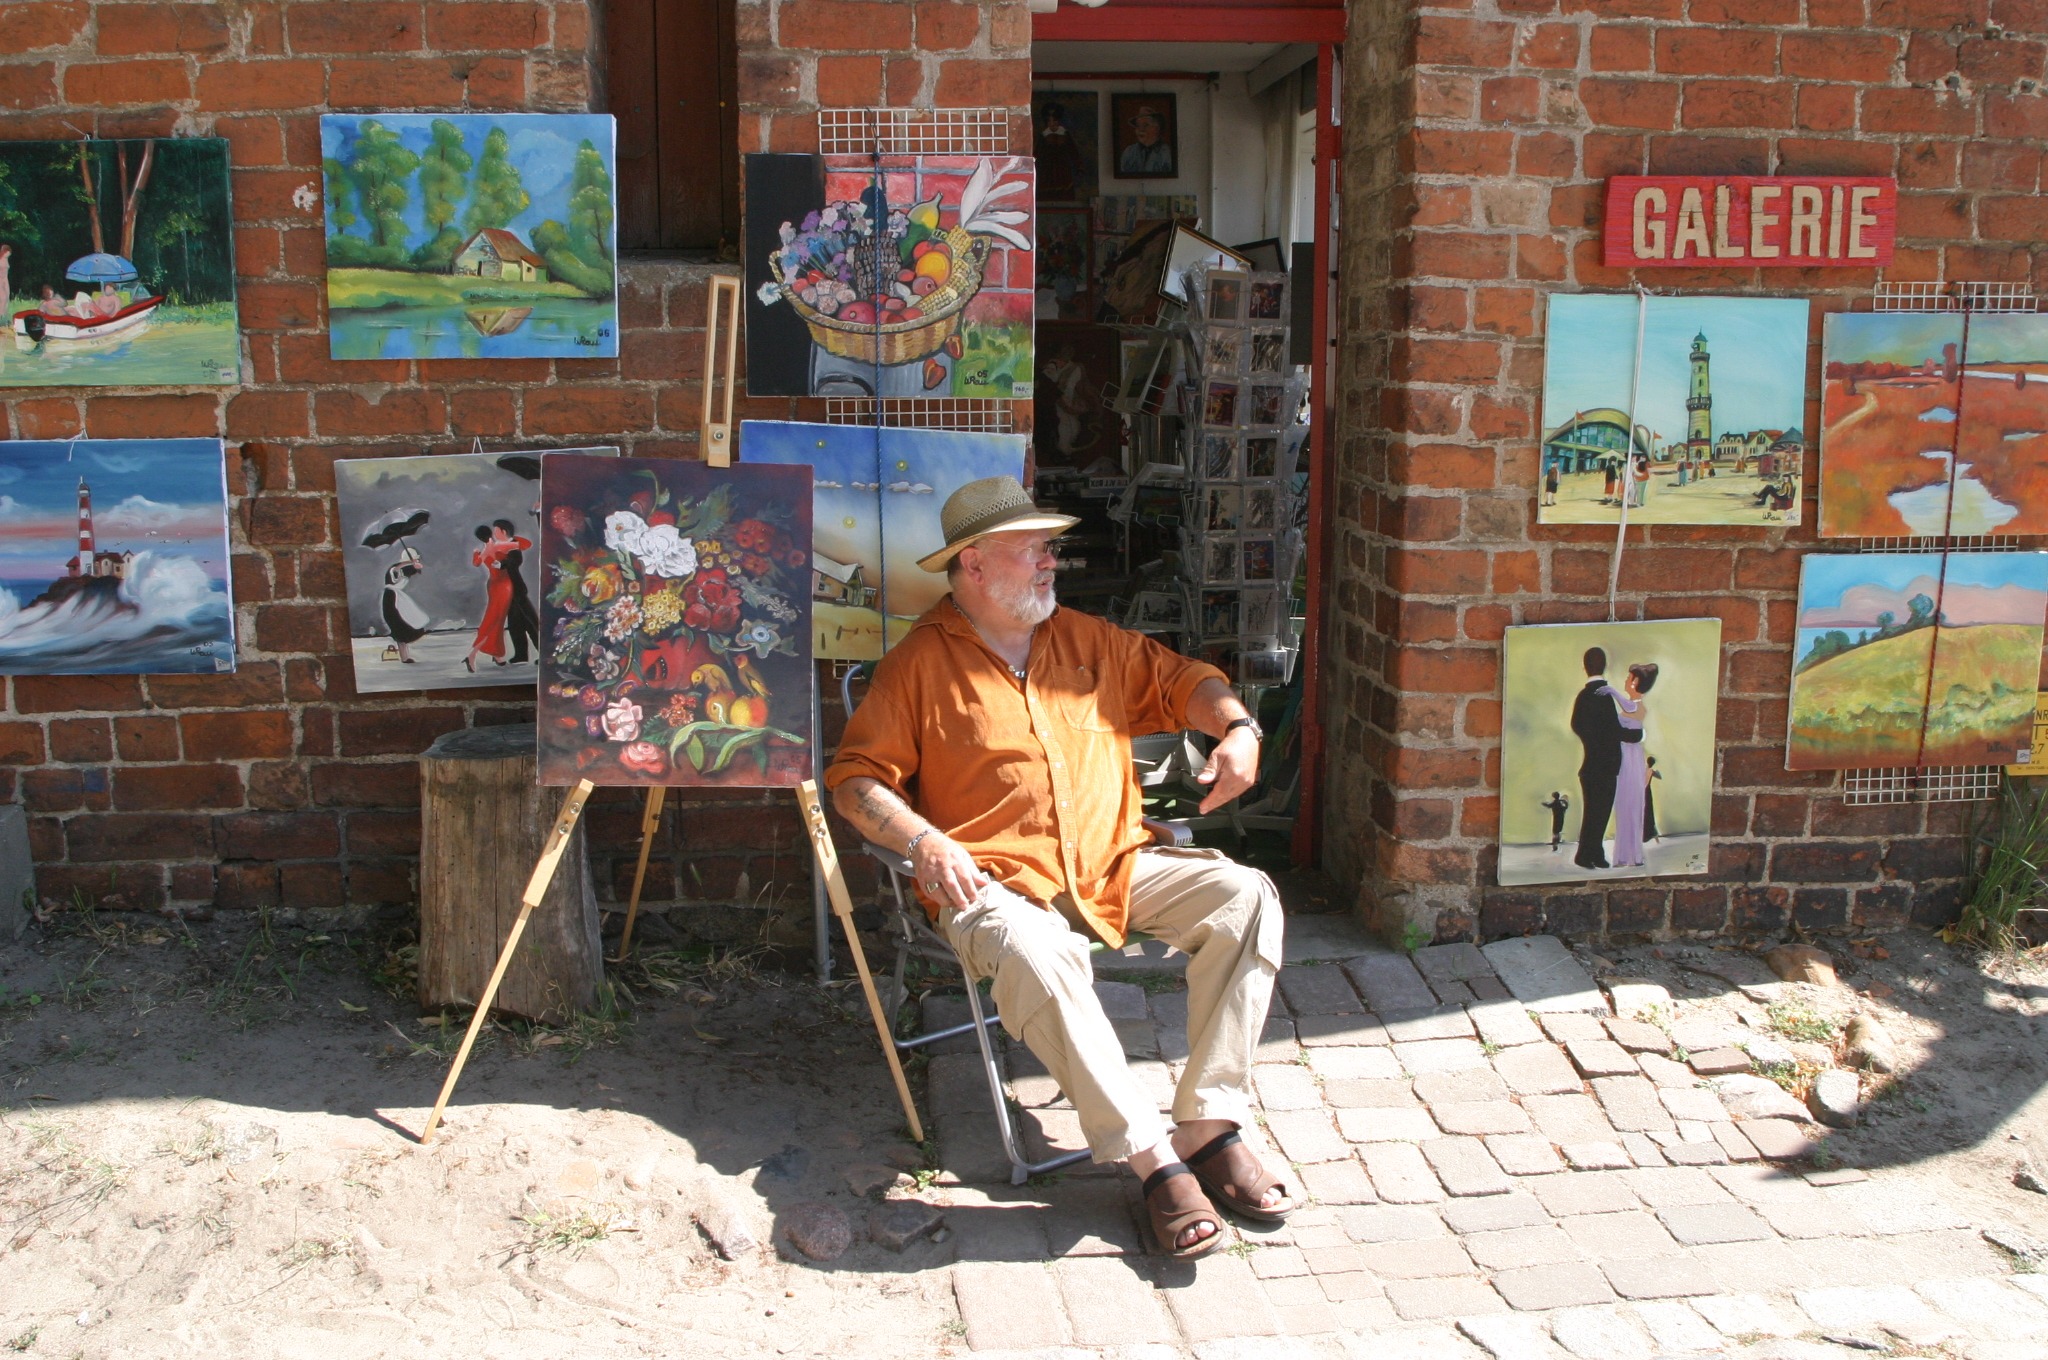
art, painter, mural, gallery, atelier, artists, art gallery, mecklenburg western pomerania, life artist